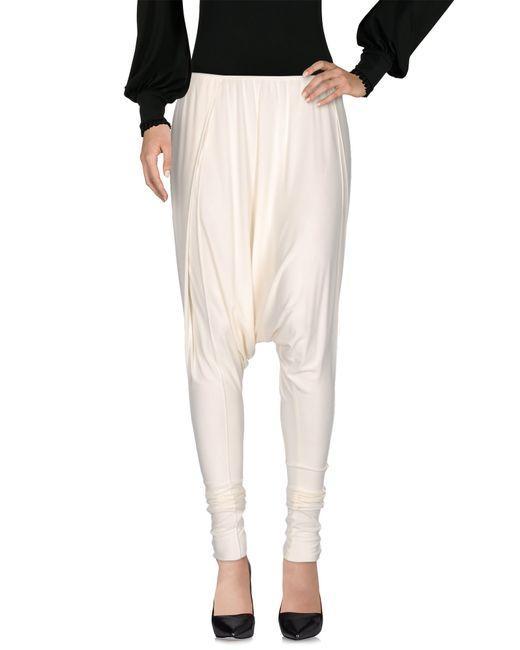
hosenrock Design Damen enges Bein weiß